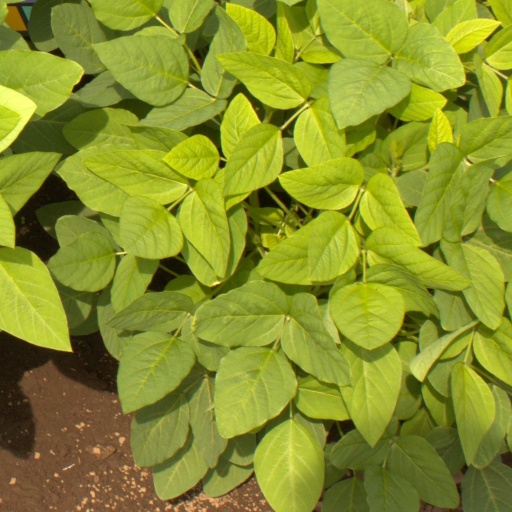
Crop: soybean